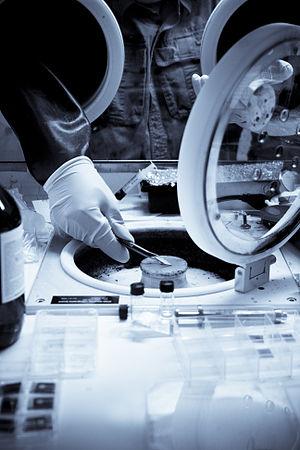
L'École polytechnique, couramment appelée Polytechnique et surnommée en France l'« X », est l'une des 205 écoles d'ingénieurs françaises accréditées au 1ᵉʳ septembre 2019 à délivrer un diplôme d'ingénieur.